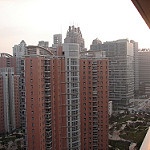
Scene: Outdoor